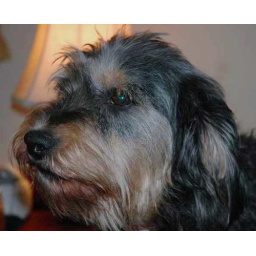
Our dog KATIE, a face only a mother could love beside us.